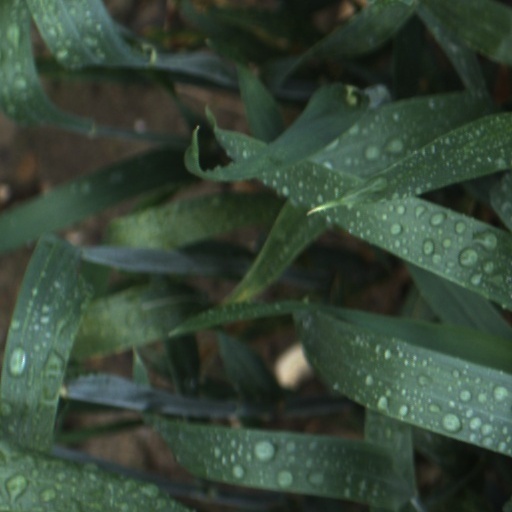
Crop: wheat